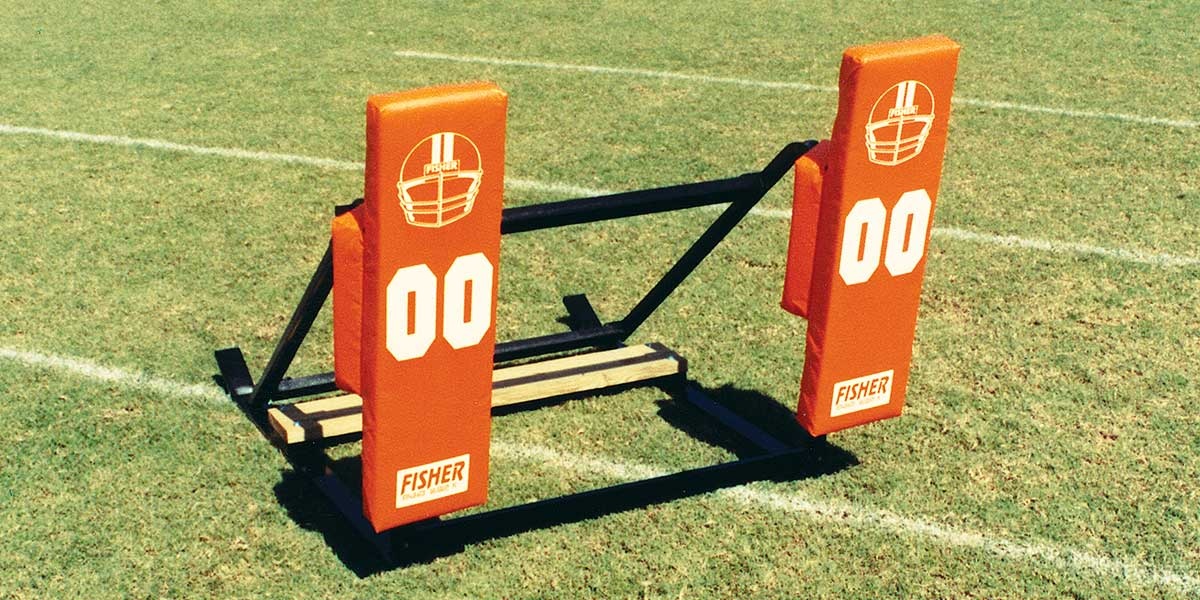
9800 Series - Youth Sled
NOTE: Shipping will be billed after the purchase.Please allow 7-1o business days for the items to be shipped. Product Details 5 year warranty Metal surfaces are powder coated to prevent rust Expandable: Individual components allow stations to be added as the need arises Doesn't chew up grass or artificial turf Description Wrap around padded wings on each pad protect your players. Choice of standard or "T" pad. Safely teaches a young player how to gain leverage on an opponent. Main Frame: Sturdy, tough steel construction. Guaranteed for 5 years. All metal surfaces are powder coated to prevent rust. Expandable: Individual components allow stations to be added as the need arises. Basic sleds can start with 2 man capability and expanded as you desire. A 5 man sled can be easily broken down to a 2 and a 3 man sled. Tite-Lock Chassis: New, improved interlocking modular design. Overlapped channel steel construction provides the rigidity needed in a multi-unit sled. Skids: Sled skids are formed, not cut and welded. A 30 degree angle assures you of a smooth transition over your grass without chewing up the turf. Safe for artificial turf. Pad construction and options : Each 9800 series sled pad's core is built from high density, 100 lb. impact resistant foam. Durable, 18 oz. vinyl covers are then double and triple stitched to withstand harsh weather and years of hard use. Standard and "T" pad styles are available for the 9800 series sleds.
Brand: SportsHeavenClub
Category: Sporting Goods > Athletics > Figure Skating & Hockey > Hockey Sledges